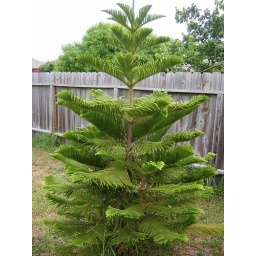
Little pine tree in my parent's backyard. Little meaning slightly over six feet tall.